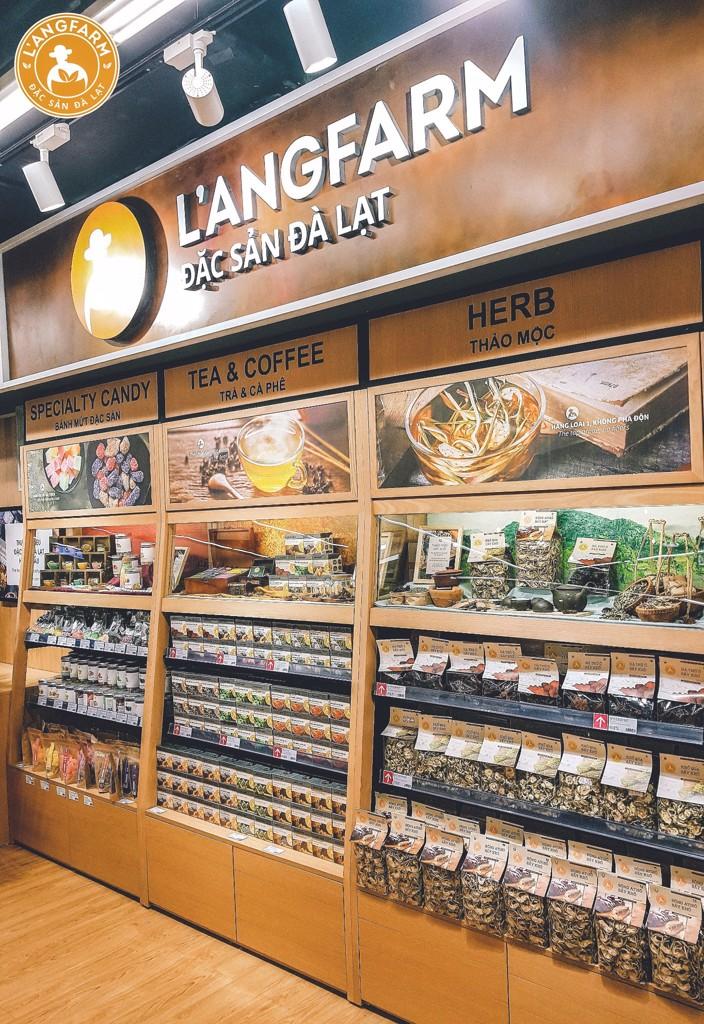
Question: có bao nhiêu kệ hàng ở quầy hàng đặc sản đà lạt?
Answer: có ba kệ hàng ở quầy hàng đặc sản đà lạt